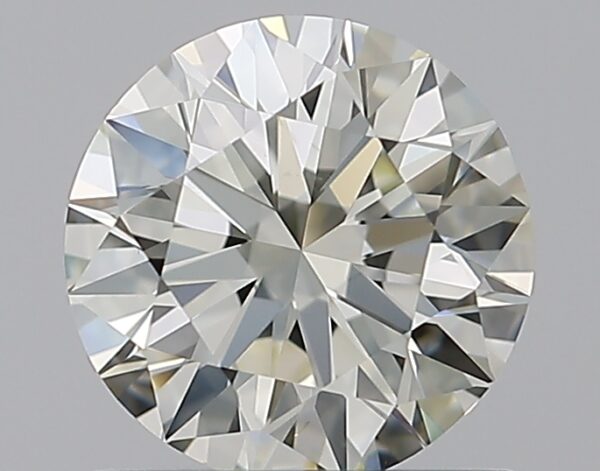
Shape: round
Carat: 1
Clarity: VS2
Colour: L
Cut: EX
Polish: EX
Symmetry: EX
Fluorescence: N
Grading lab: GIA
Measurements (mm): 6.36 x 6.4 x 3.94